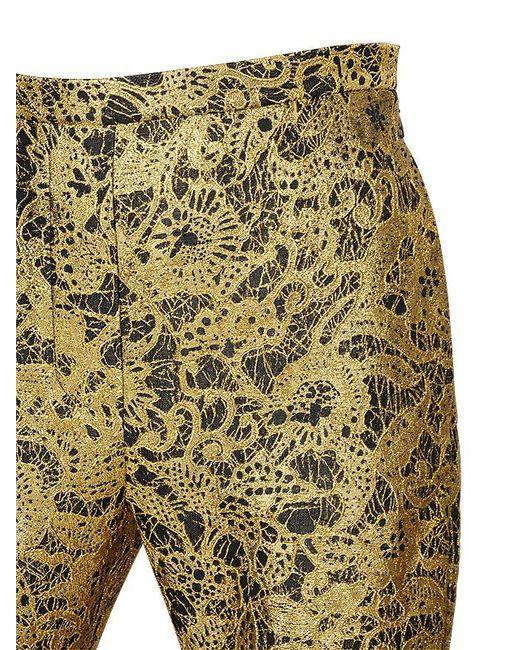
Stilvolle Partykleidung goldene Bodenbekleidung für Frauen